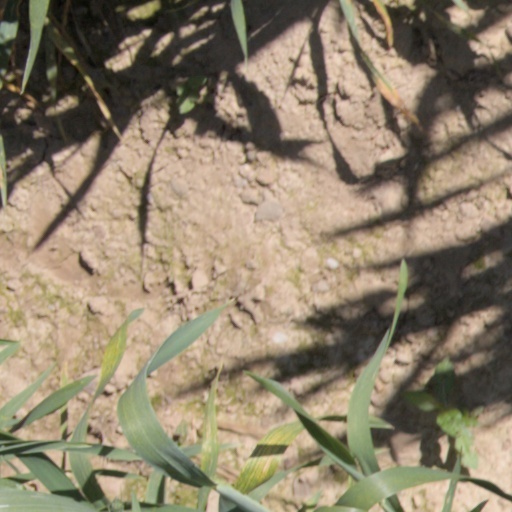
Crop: wheat